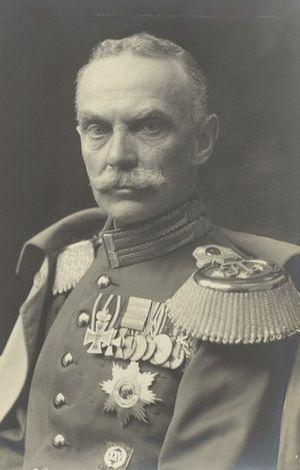
Bernard III, duc de Saxe-Meinigen et Hildburghausen, né le 1ᵉʳ avril 1851 à Meiningen, décédé le 16 janvier 1928 à Meiningen est duc de Saxe-Meiningen-Hildburghausen de 1914 à 1918.